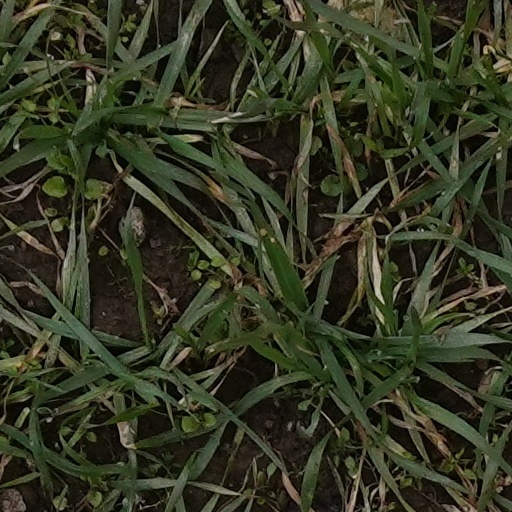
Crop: wheat